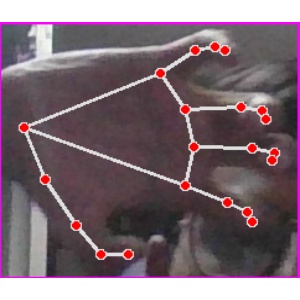
अक्षर: त